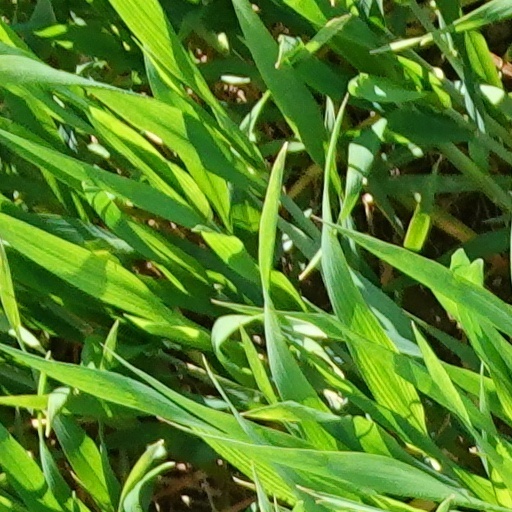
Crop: wheat